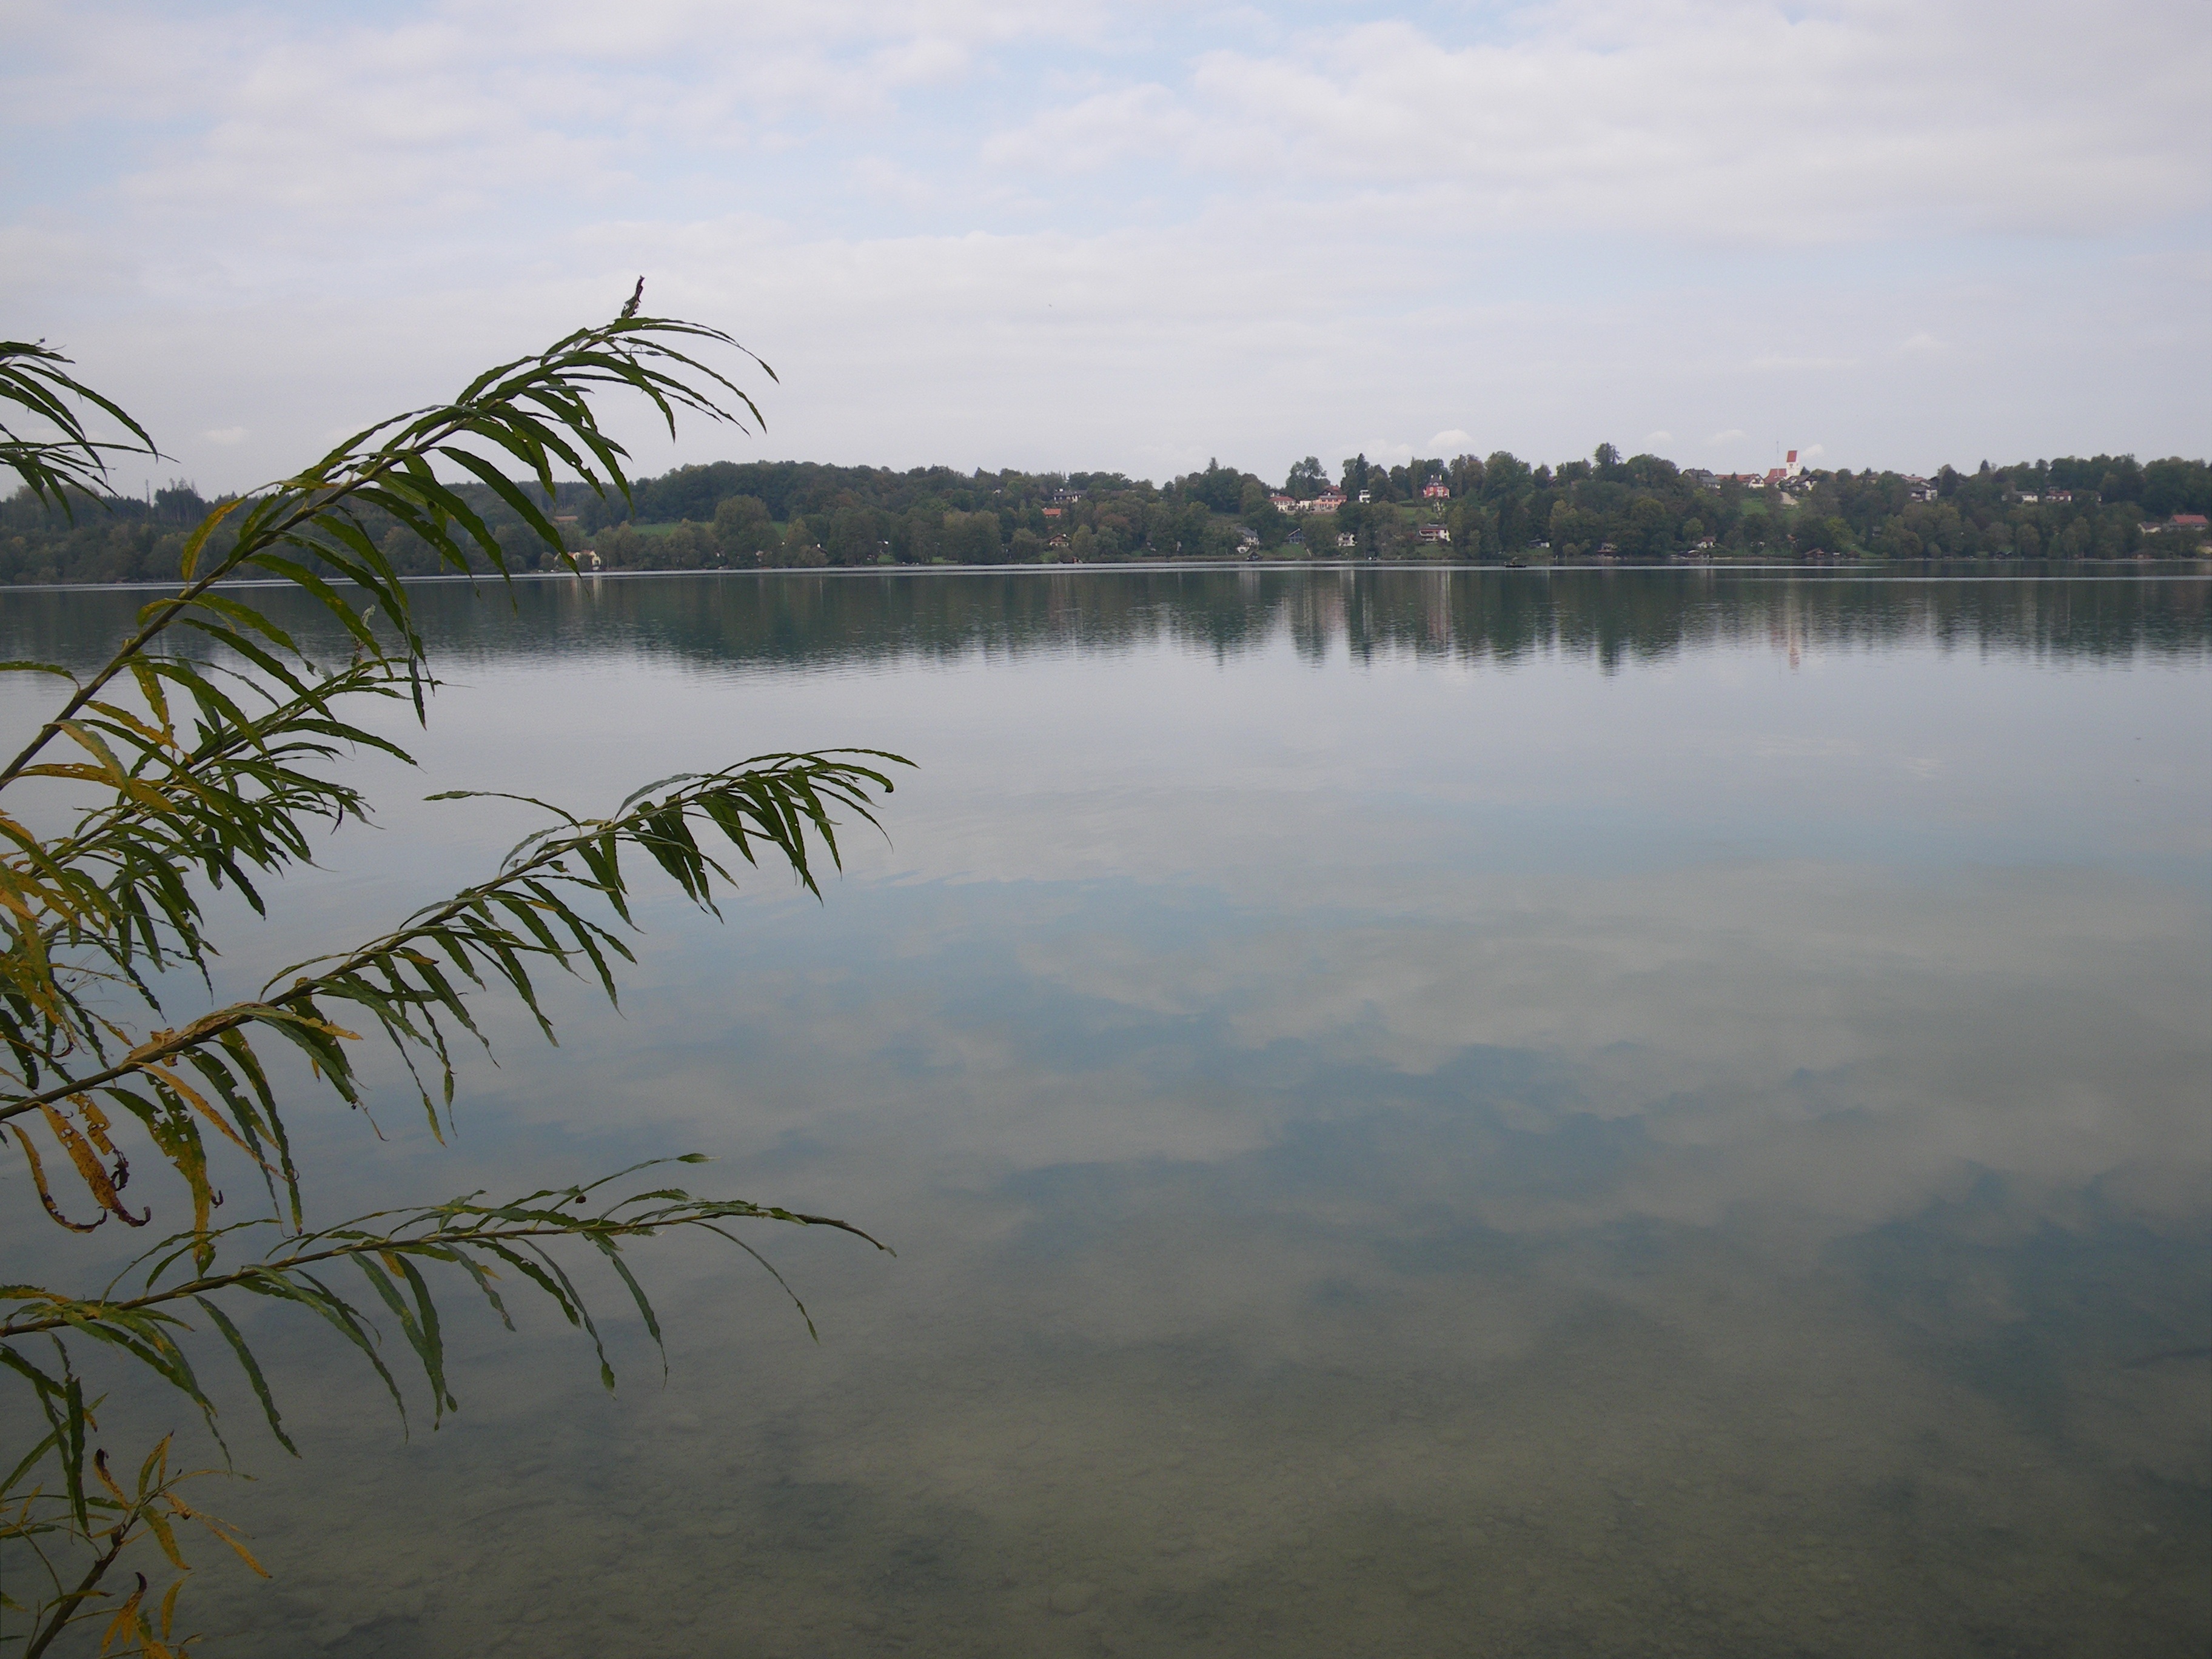
sea, tree, water, nature, marsh, mist, morning, lake, river, pond, swim, reflection, reservoir, body of water, wetland, pilsensee, atmospheric phenomenon, atmosphere of earth, hechendorf